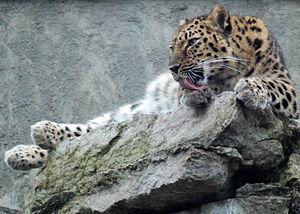
Le Zoo de Tallinn est un parc zoologique situé dans le quartier de Veskimetsa à Tallinn en Estonie.
Le léopard de l’Amour, aussi appelé panthère de l'Amour et panthère de Chine, est une sous-espèce du léopard vivant dans le sud-est de la Russie et dans le nord-est de la Chine.